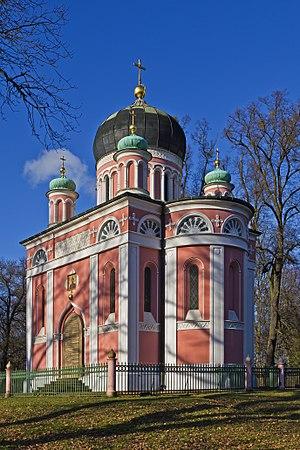
L'église Saint-Alexandre-Nevsky est une église russe orthodoxe située à Potsdam, près de Berlin, la plus ancienne construite hors des limites de l'Empire russe.